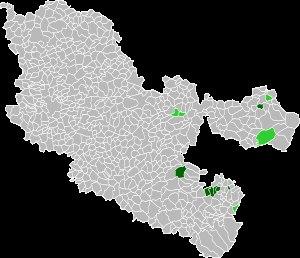
La Moselle est un département français de la région Grand Est ; il fait historiquement et culturellement partie de la Lorraine ; l'Insee et La Poste lui attribuent le code 57.
Les divers toponymes de Lorraine sont souvent connus par des noms très différents selon la langue dans laquelle on s'exprime. Cet article permet de comprendre l'origine linguistique et historique de cette diversité et liste un certain nombre de correspondances.